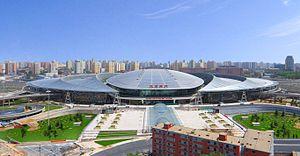
Pékin /pe.kɛ̃/, ou Beijing, est la capitale de la République populaire de Chine. Située dans le Nord-Est du pays, la municipalité de Pékin, d'une superficie de 16 800 km², est entourée par la province du Hebei ainsi que la municipalité de Tianjin. Pékin est considérée comme le centre politique et culturel de la Chine, tandis que Hong Kong et Shanghai dominent au niveau économique.
La grande vitesse ferroviaire en Chine consiste en un réseau de lignes à grande vitesse parcouru par des trains à grande vitesse, de la gamme Hexie issue de technologies étrangères et de la gamme Fuxing depuis 2017.
Le réseau de transport ferroviaire en Chine est devenu le deuxième du monde avec plus de 130 000 km de voies en décembre 2018 dont près de 29 000 km de voies à grande vitesse et le premier en termes de voies électrifiées avec 87 000 km de ligne, soit 68,2 % de son réseau. La longueur du réseau a ainsi été multiplié par cinq depuis 1949.